Museum of Vancouver

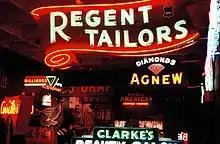
Ugly Vancouver" was a long-term restoration project that showcased former neon signs found in Vancouver from the 1950s to 1970s; it is ended in 2022.

The museum has a number of permanent galleries that cover the entire history of Vancouver in an experience which includes sound and film. In addition to the historical permanent galleries, permanent galleries at the Museum of Vancouver include: